Helen LaKelly Hunt

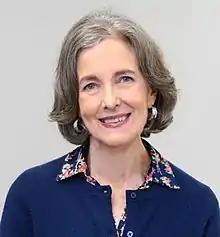

Helen LaKelly Hunt (born February 1949) is an American activist and writer. She is the daughter of oil tycoon H. L. Hunt. She holds earned and honorary degrees from Union Theological Seminary (New York) and Southern Methodist University.